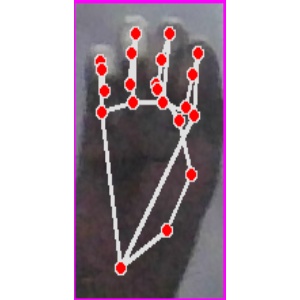
अक्षर: म